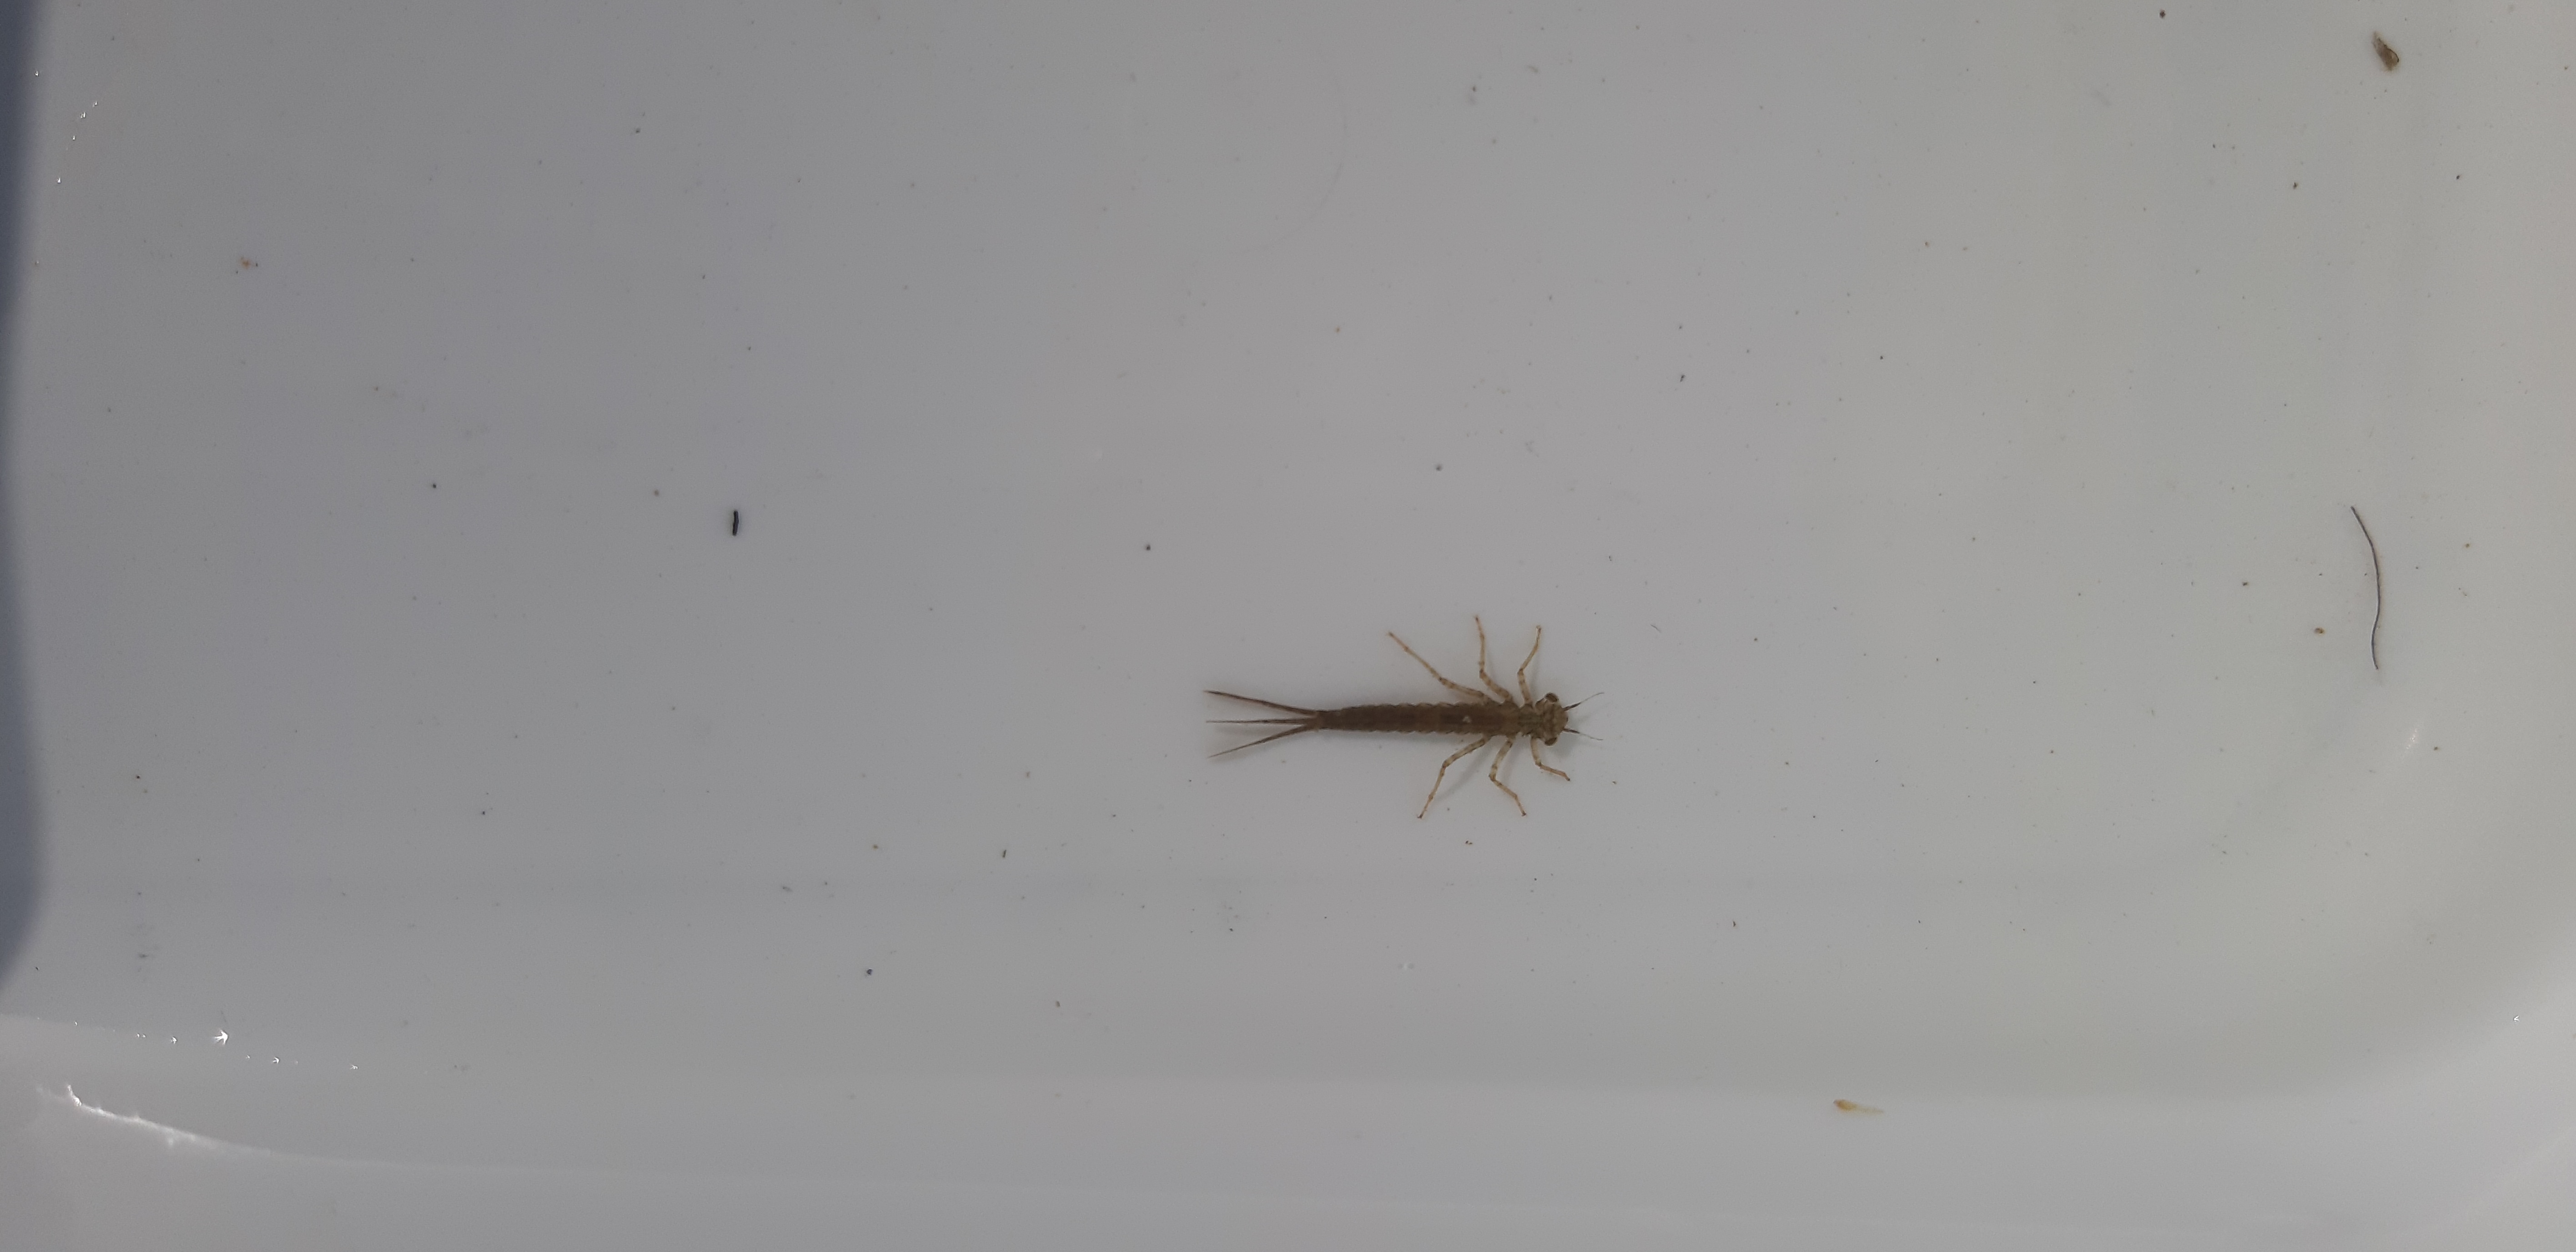
Macroinvertebrate group: damselflies